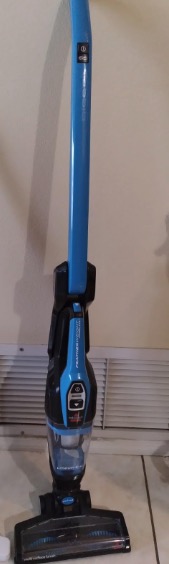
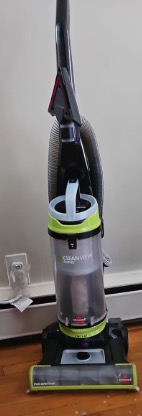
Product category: items_vacuum
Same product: no